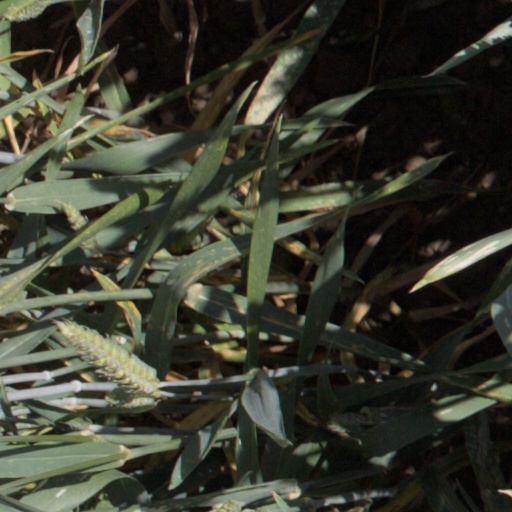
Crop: wheat